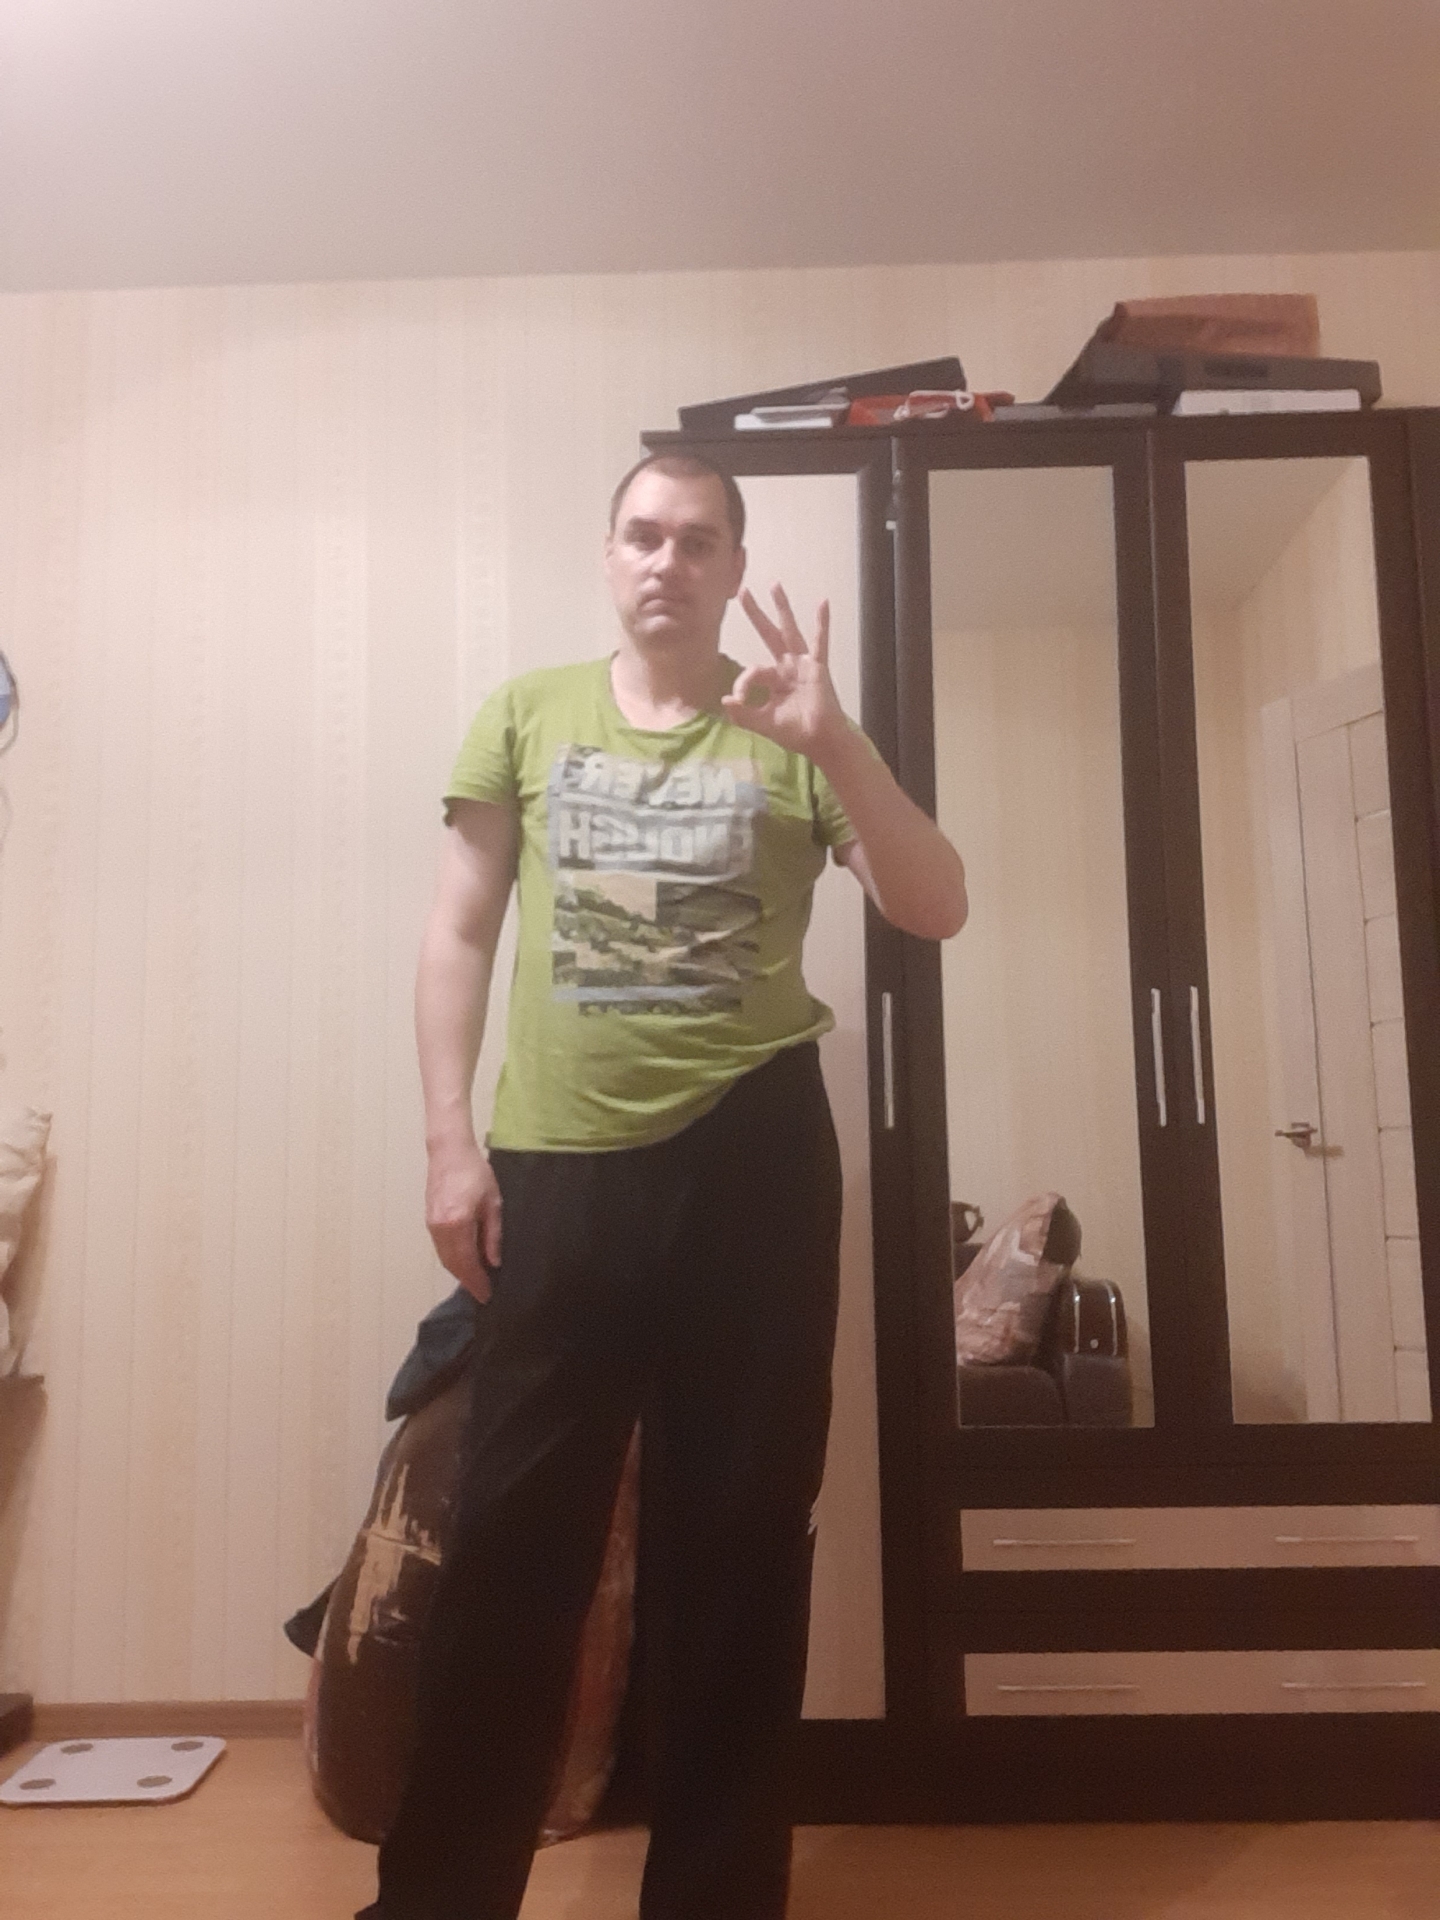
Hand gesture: ok